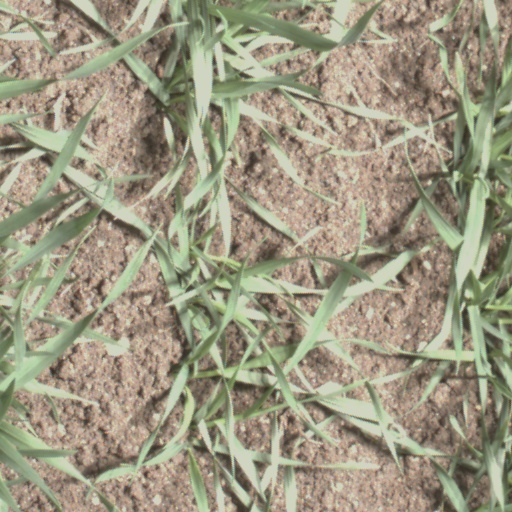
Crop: wheat